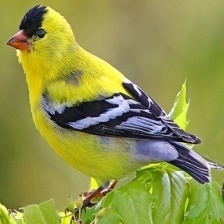
Species: AMERICAN GOLDFINCH
Scientific name: SPINUS TRISTIS
ImageNet parent category: goldfinch